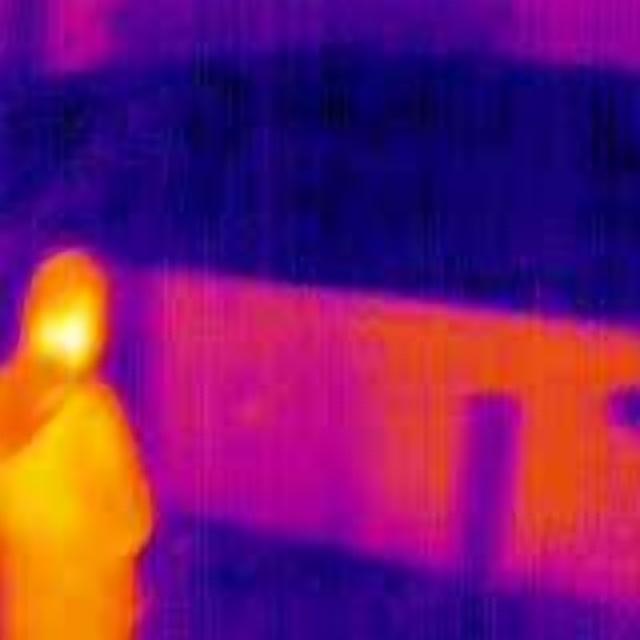
Detected objects:
label: person